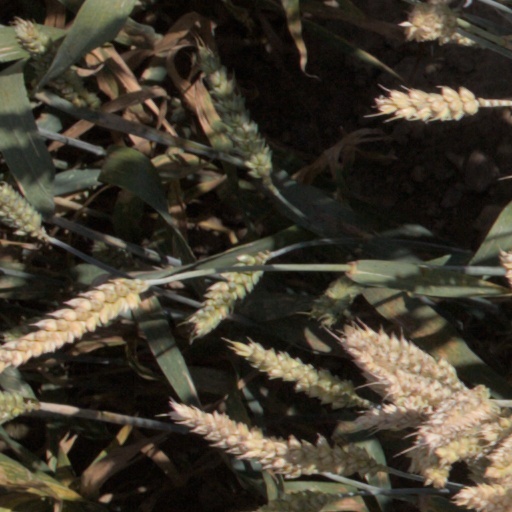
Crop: wheat